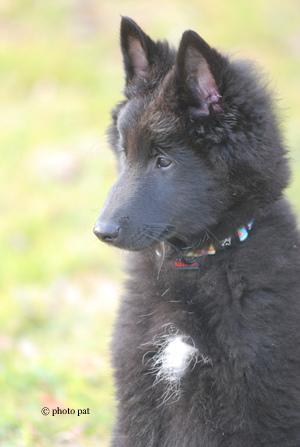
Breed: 227-n000070-groenendael